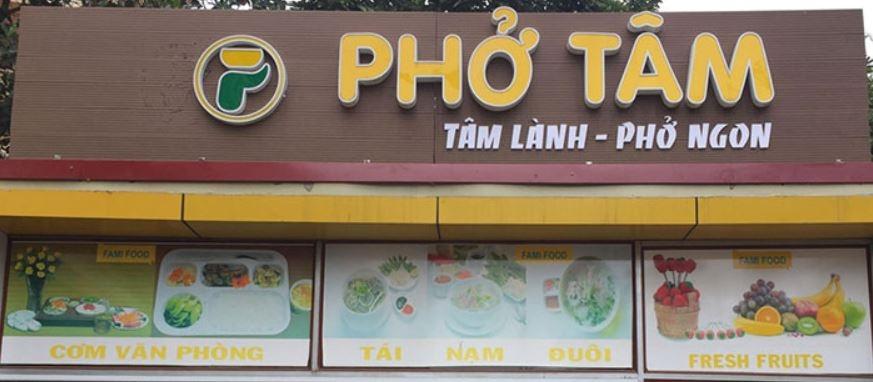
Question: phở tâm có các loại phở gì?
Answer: phở tái, nạm, đuôi